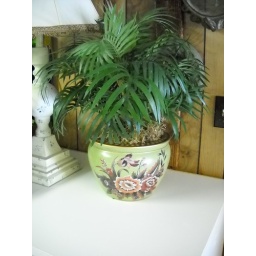
Large palm in pretty green painted ceramic bowl $25.00